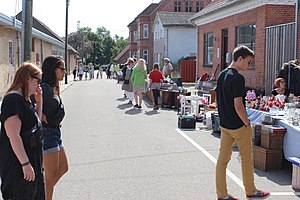
Loppemarked
Et mindre loppemarked afholdt i en dansk provinsby.
Et loppemarked, hvor private sælger deres brugte ting
Loppemarked er som navnet hentyder til salg af gammelt tøj fyldt med lopper. Loppemarked er salg af opkøbte eller indsamlede brugte ting også andet end tøj, for eksempel arrangeret af en forening, en velgørende organisation eller private sælgere.